Charleston County, South Carolina

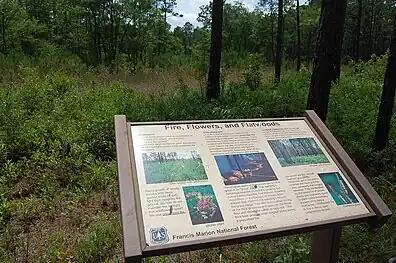
Francis Marion National Forest

Charleston County is located in the U.S. state of South Carolina along the Atlantic coast. As of the 2020 census, the population was 408,235, making it the third-most populous county in South Carolina (behind Greenville and Richland counties). Its county seat is Charleston. It is also the largest county in the state by total area, although Horry County has a larger land area. The county was created in 1800 by an act of the South Carolina State Legislature. Charleston County is included in the Charleston-North Charleston, SC Metropolitan Statistical Area. It is in the Lowcountry region of South Carolina.